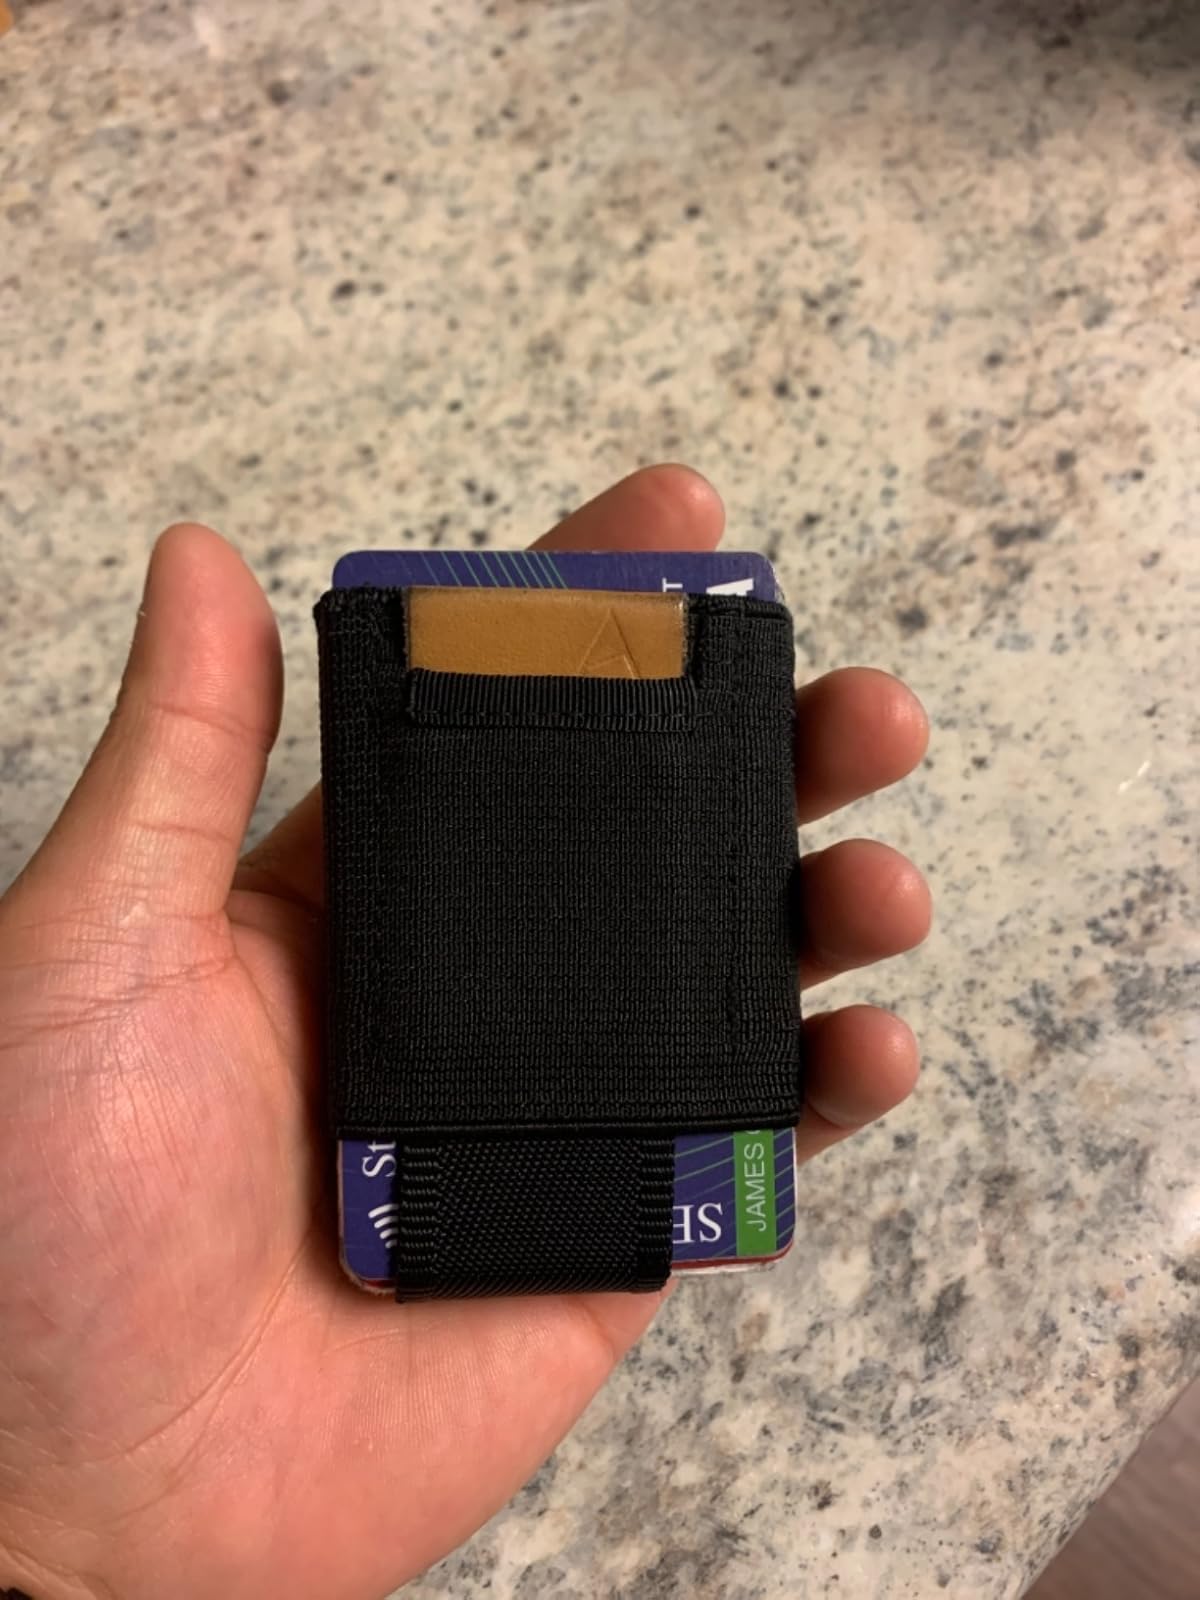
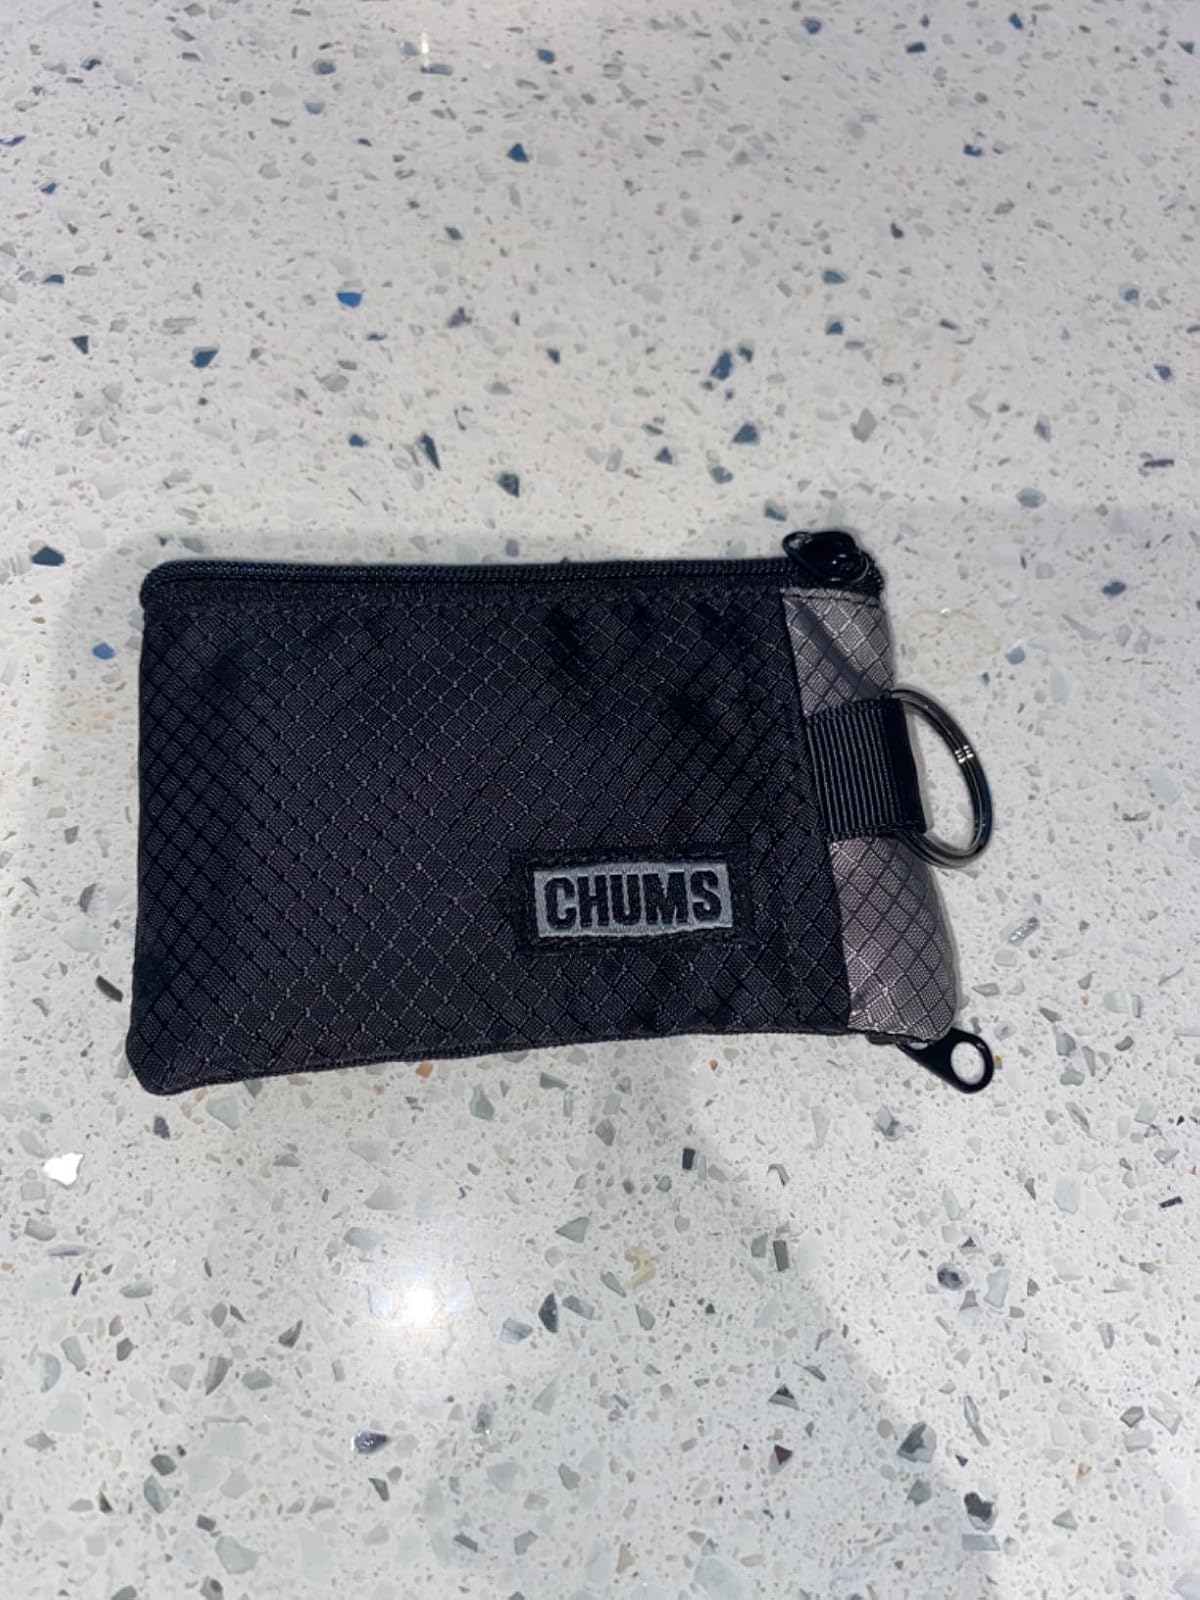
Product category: accessories_wallet
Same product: no